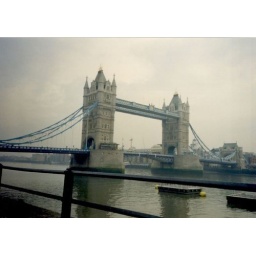
tower bridge in the winter